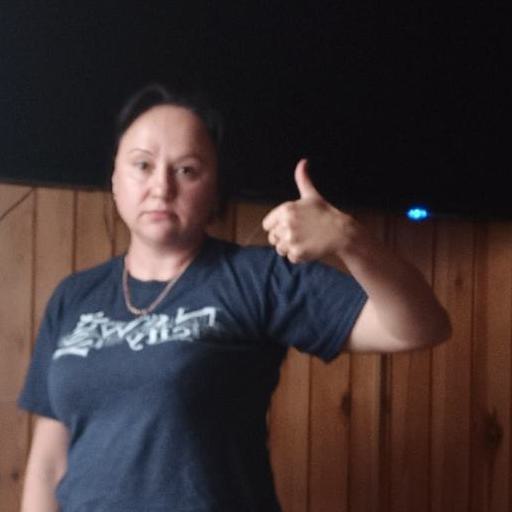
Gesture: like